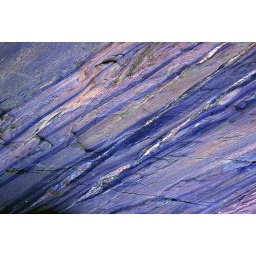
East Ridge, North Peak. Parent rock for blueish rocks in &amp;quot;5AM at 10,000 feet&amp;quot;